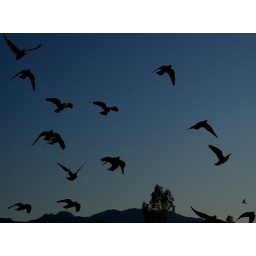
birds in the sky